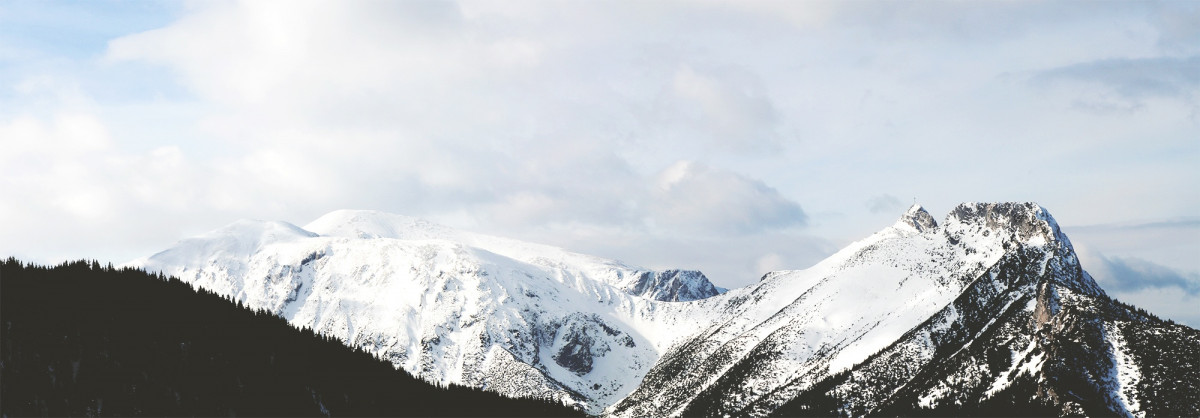
Tags: snow, cold, winter, mountain range, ice, ridge, summit, alps, landform, geographical feature